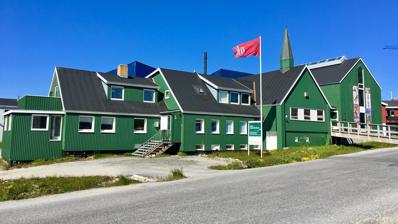
Building: Nuuk Art Museum
Country: Greenland
Year built: 2005
Museum in Greenland Nuuk Art Museum Nuuk Kunstmuseum Location within Nuuk Established 2005 Location Nuuk, Greenland Type Art museum Website http://www.nuukkunstmuseum.com/ 64°10′40″N 51°43′45″W / 64.177860°N 51.729216°W / 64.177860; -51.729216 Nuuk Art Museum ( Danish : Nuuk Kunstmuseum ) is a local museum in Greenland , located in Nuuk , the capital. The museum contains a notable collection of paintings, watercolors, drawings, graphics, figures in soapstone, ivory, and wood, with many items collected by the businessman Svend Junge . Of particular note is a collection of over 150 paintings by Emanuel A. Petersen . Establishment Performance Art from Finland outside the Museum: Kainulainen & Latva. The museum was founded on 22 May 2005, occupying a former Seventh-day Adventist Church building in Kissarneqqortuunnguaq , Nuuk. The museum was donated to the citizens of the Kommuneqarfik Sermersooq (then Nuuk Municipality) by Svend and Helene Junge and inaugurated on 21 June 2007, Greenland National Day. Nuuk Art Museum exhibits around 250 paintings, watercolors, photographs, drawings, graphics and paintings, as well as around 50 figures in bone, tusk, wood and soapstone. The museum is around 600m2 and includes an extension for changing exhibitions. The permanent collection includes an extensive selection of older art by European artists who have lived in Greenland for shorter or longer periods of time. These are artists such as Christine Deichmann (1869-1945), J.E.C. Rasmussen (1841-1893), Harald Moltke (1871-1960) and Emanuel A. Petersen (1894-1948). The permanent collection also includes recent works by Greenlandic artists such as Simon Kristoffersen (1933-1990), Miki Jacobsen (b. 1965), Buuti Pedersen (b. 1955), Hans Lynge (1906-1988), Anne-Birthe Hove (1951-2012) and Pia Arke (1958-2007). The collection is set up with a focus on how Greenland has been viewed by outside artists and how local artists view Greenland. This provides an opportunity to look at the interplay between traditional and new expressions. In recent years, the museum has worked on various projects that allow visitors to experience the highlights of the museum's permanent collection via an audio guide and explore the urban space with the museum's artwalk . In addition, educational material has been developed for several grade levels and high schools See also List of Greenlandic artists References